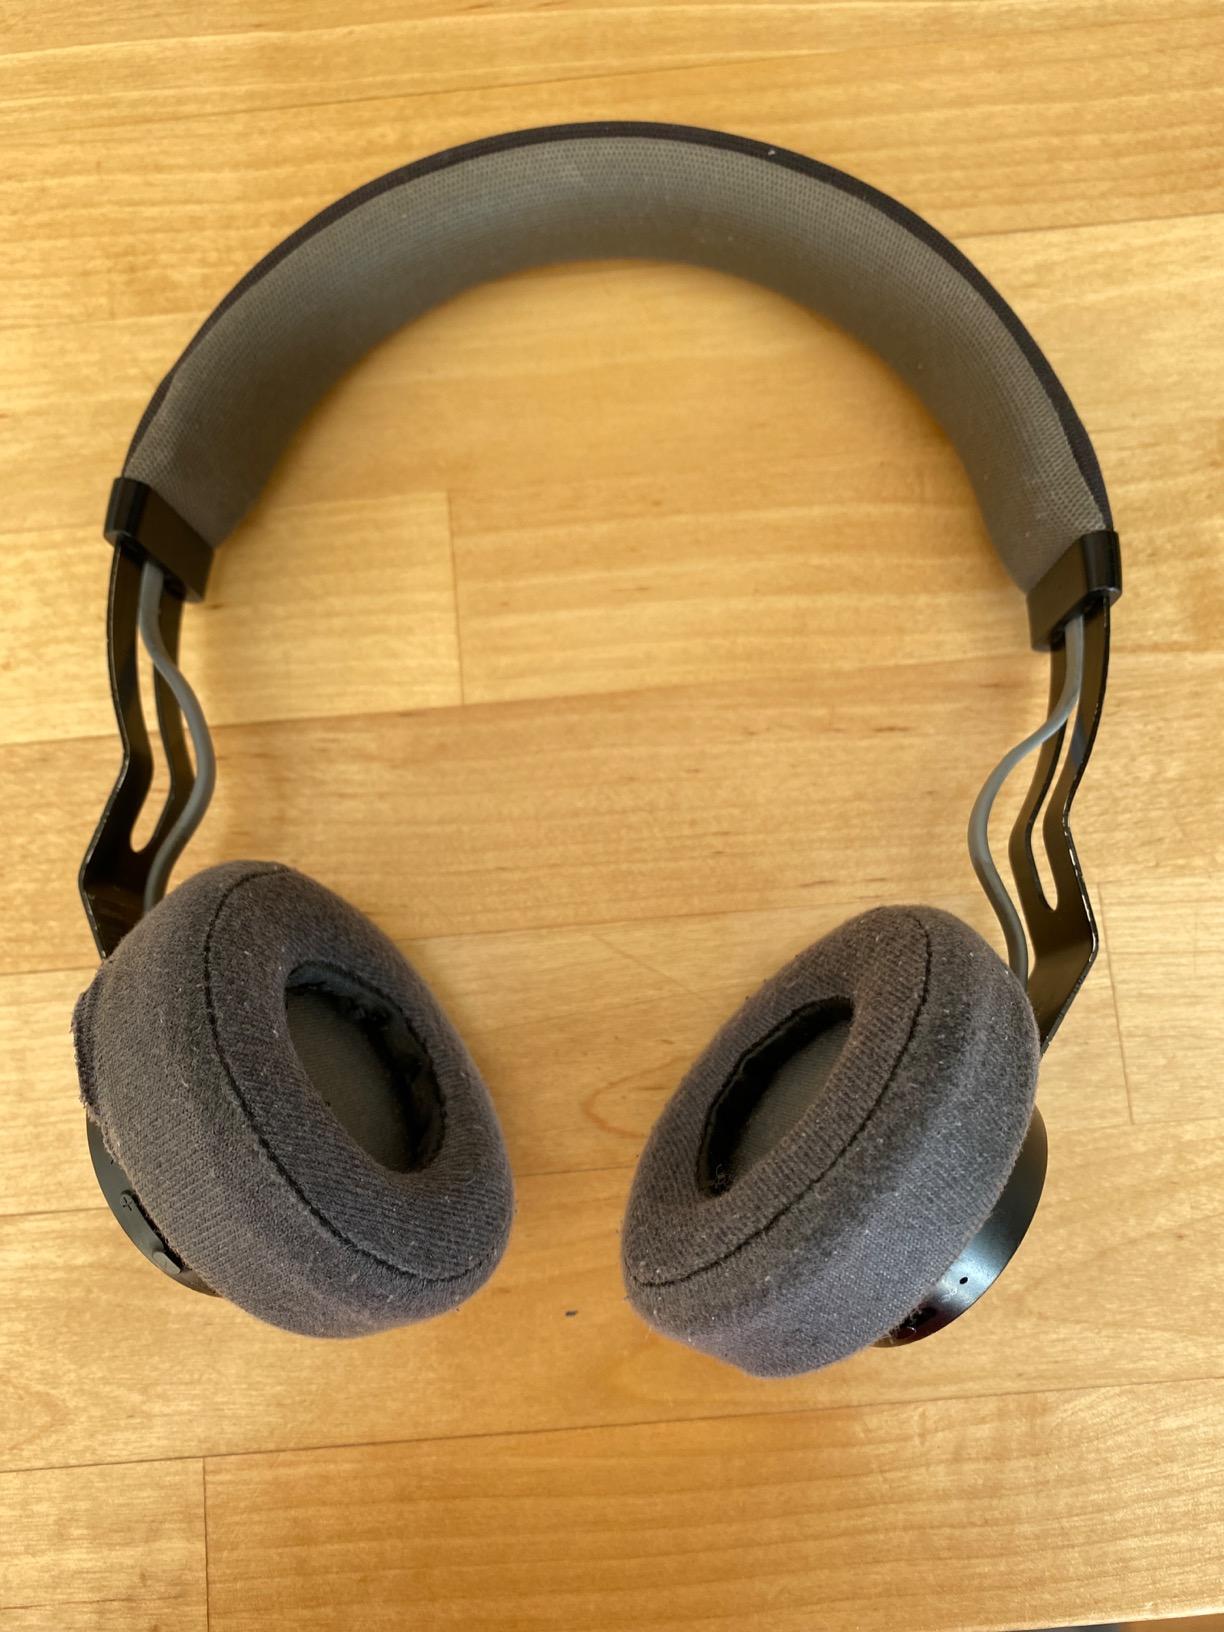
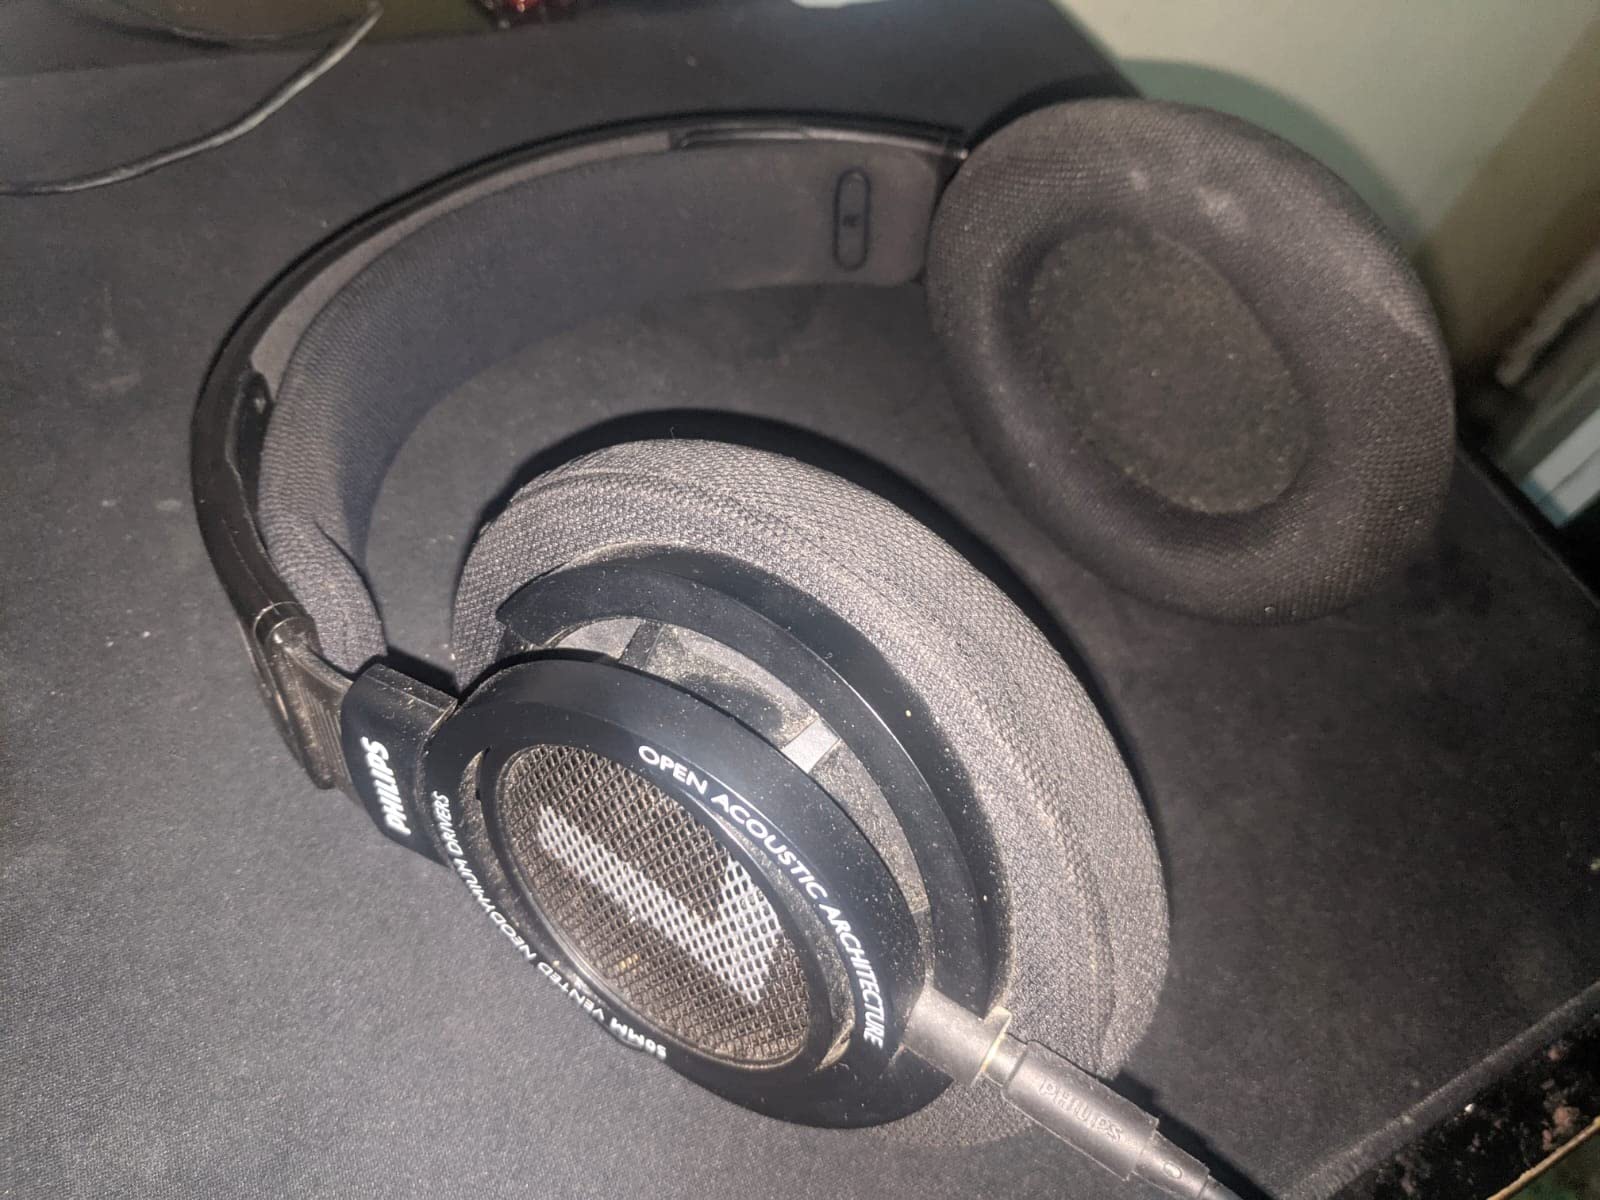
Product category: headphones
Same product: no